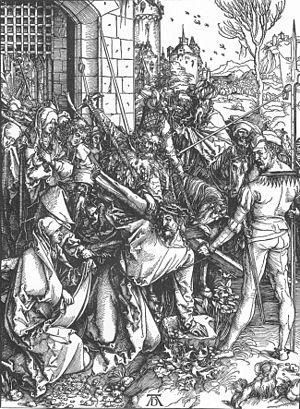
La Grande Passion est une série de douze xylographies d'Albrecht Dürer, réalisée entre 1497 et 1510, et conservée parmi les meilleures copies existantes, à l'Albertina de Vienne.